Tu cara me suena (American TV series) season 2

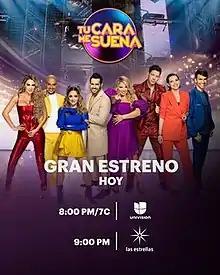

The second season of "Tu cara me suena" premiered on Univision and Las Estrellas on March 27, 2022. The series is the American Spanish-language version of the Endemol format "Your Face Sounds Familiar". This season features eight celebrities that compete in a song and dance number while impersonating iconic singers. Ana Brenda Contreras and Rafael Araneda returned as hosts. Angélica Vale and Charytín Goyco returned to the judging panel. Edén Muñoz and Víctor Manuelle joined as judges, replacing Jesús Navarro and Kany García. On May 8, 2022, Michael Stuart was declared the winner of the season.